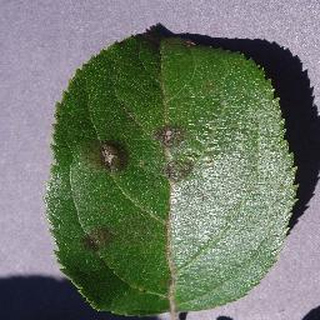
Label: apple_apple_scab